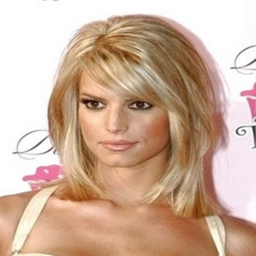
some of the choicest long hairstyles as well as short hair styles can be conceived with medium hair .